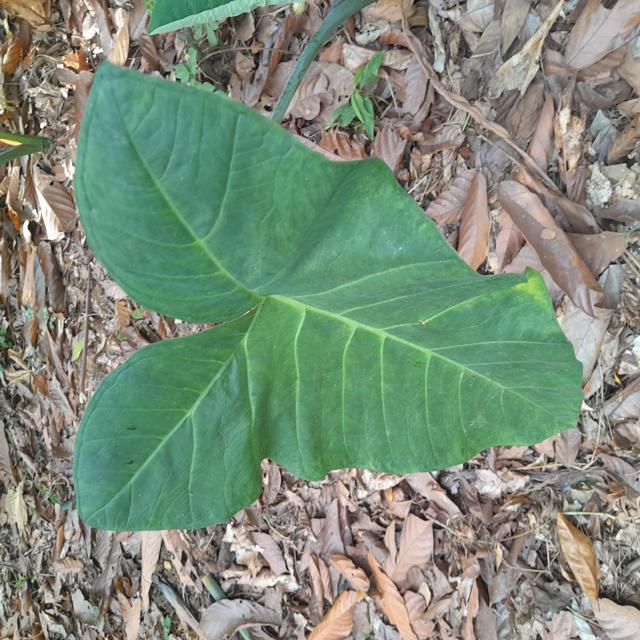
Label: Healthy